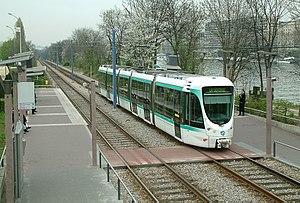
Tramway (direction la Défense) en gare de Musée de Sèvres.
La liste des stations du tramway d'Île-de-France propose un aperçu des stations actuellement en service sur les lignes de tramway d'Île-de-France, en France. La première ligne a ouvert en 1992. L'ensemble des lignes, qui ne sont pas toutes en correspondance entre elles, comprend 204 stations, depuis le 14 décembre 2019, date d'extension de la ligne 4 du tramway d'Île-de-France.